STS-134

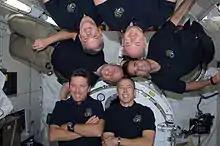
In-flight STS-134 crew portrait in the Kibo Lab

On flight day 11, the crew of Space Shuttle "Endeavour" conducted a late inspection of the orbiter's Thermal Protection System. On most previous flights, this inspection was performed after the shuttle undocked from the ISS. However, in this case it was done early, because the Orbiter Boom Sensor System (OBSS) was to be left on board the ISS after "Endeavour"s departure. The joint Expedition 28/STS-134 crew held a news conference with reporters on the ground at NASA centers around the country and ISS partner agencies. Commander Mark Kelly also spoke to reporters from four Tucson, Arizona television stations. Later in the crew day, the joint crew held an EVA procedure review for the fourth and final spacewalk of STS-134. Astronauts Mike Fincke and Greg Chamitoff spent the night in the "Quest" Airlock with the air pressure reduced to 10.2 Psi, so as to avoid decompression sickness during their spacewalk. The crew and flight controllers on the ground opted not to use the In-suit Light Exercise (ISLE) protocol that was tested during EVA 3 earlier in the mission, opting instead to go with the standard campout protocol, since it was discovered that ISLE used more carbon-dioxide scrubbing capability. They wanted to save this capability, since a CO sensor in Chamitoff's suit had failed during EVA 1, cutting that spacewalk short.